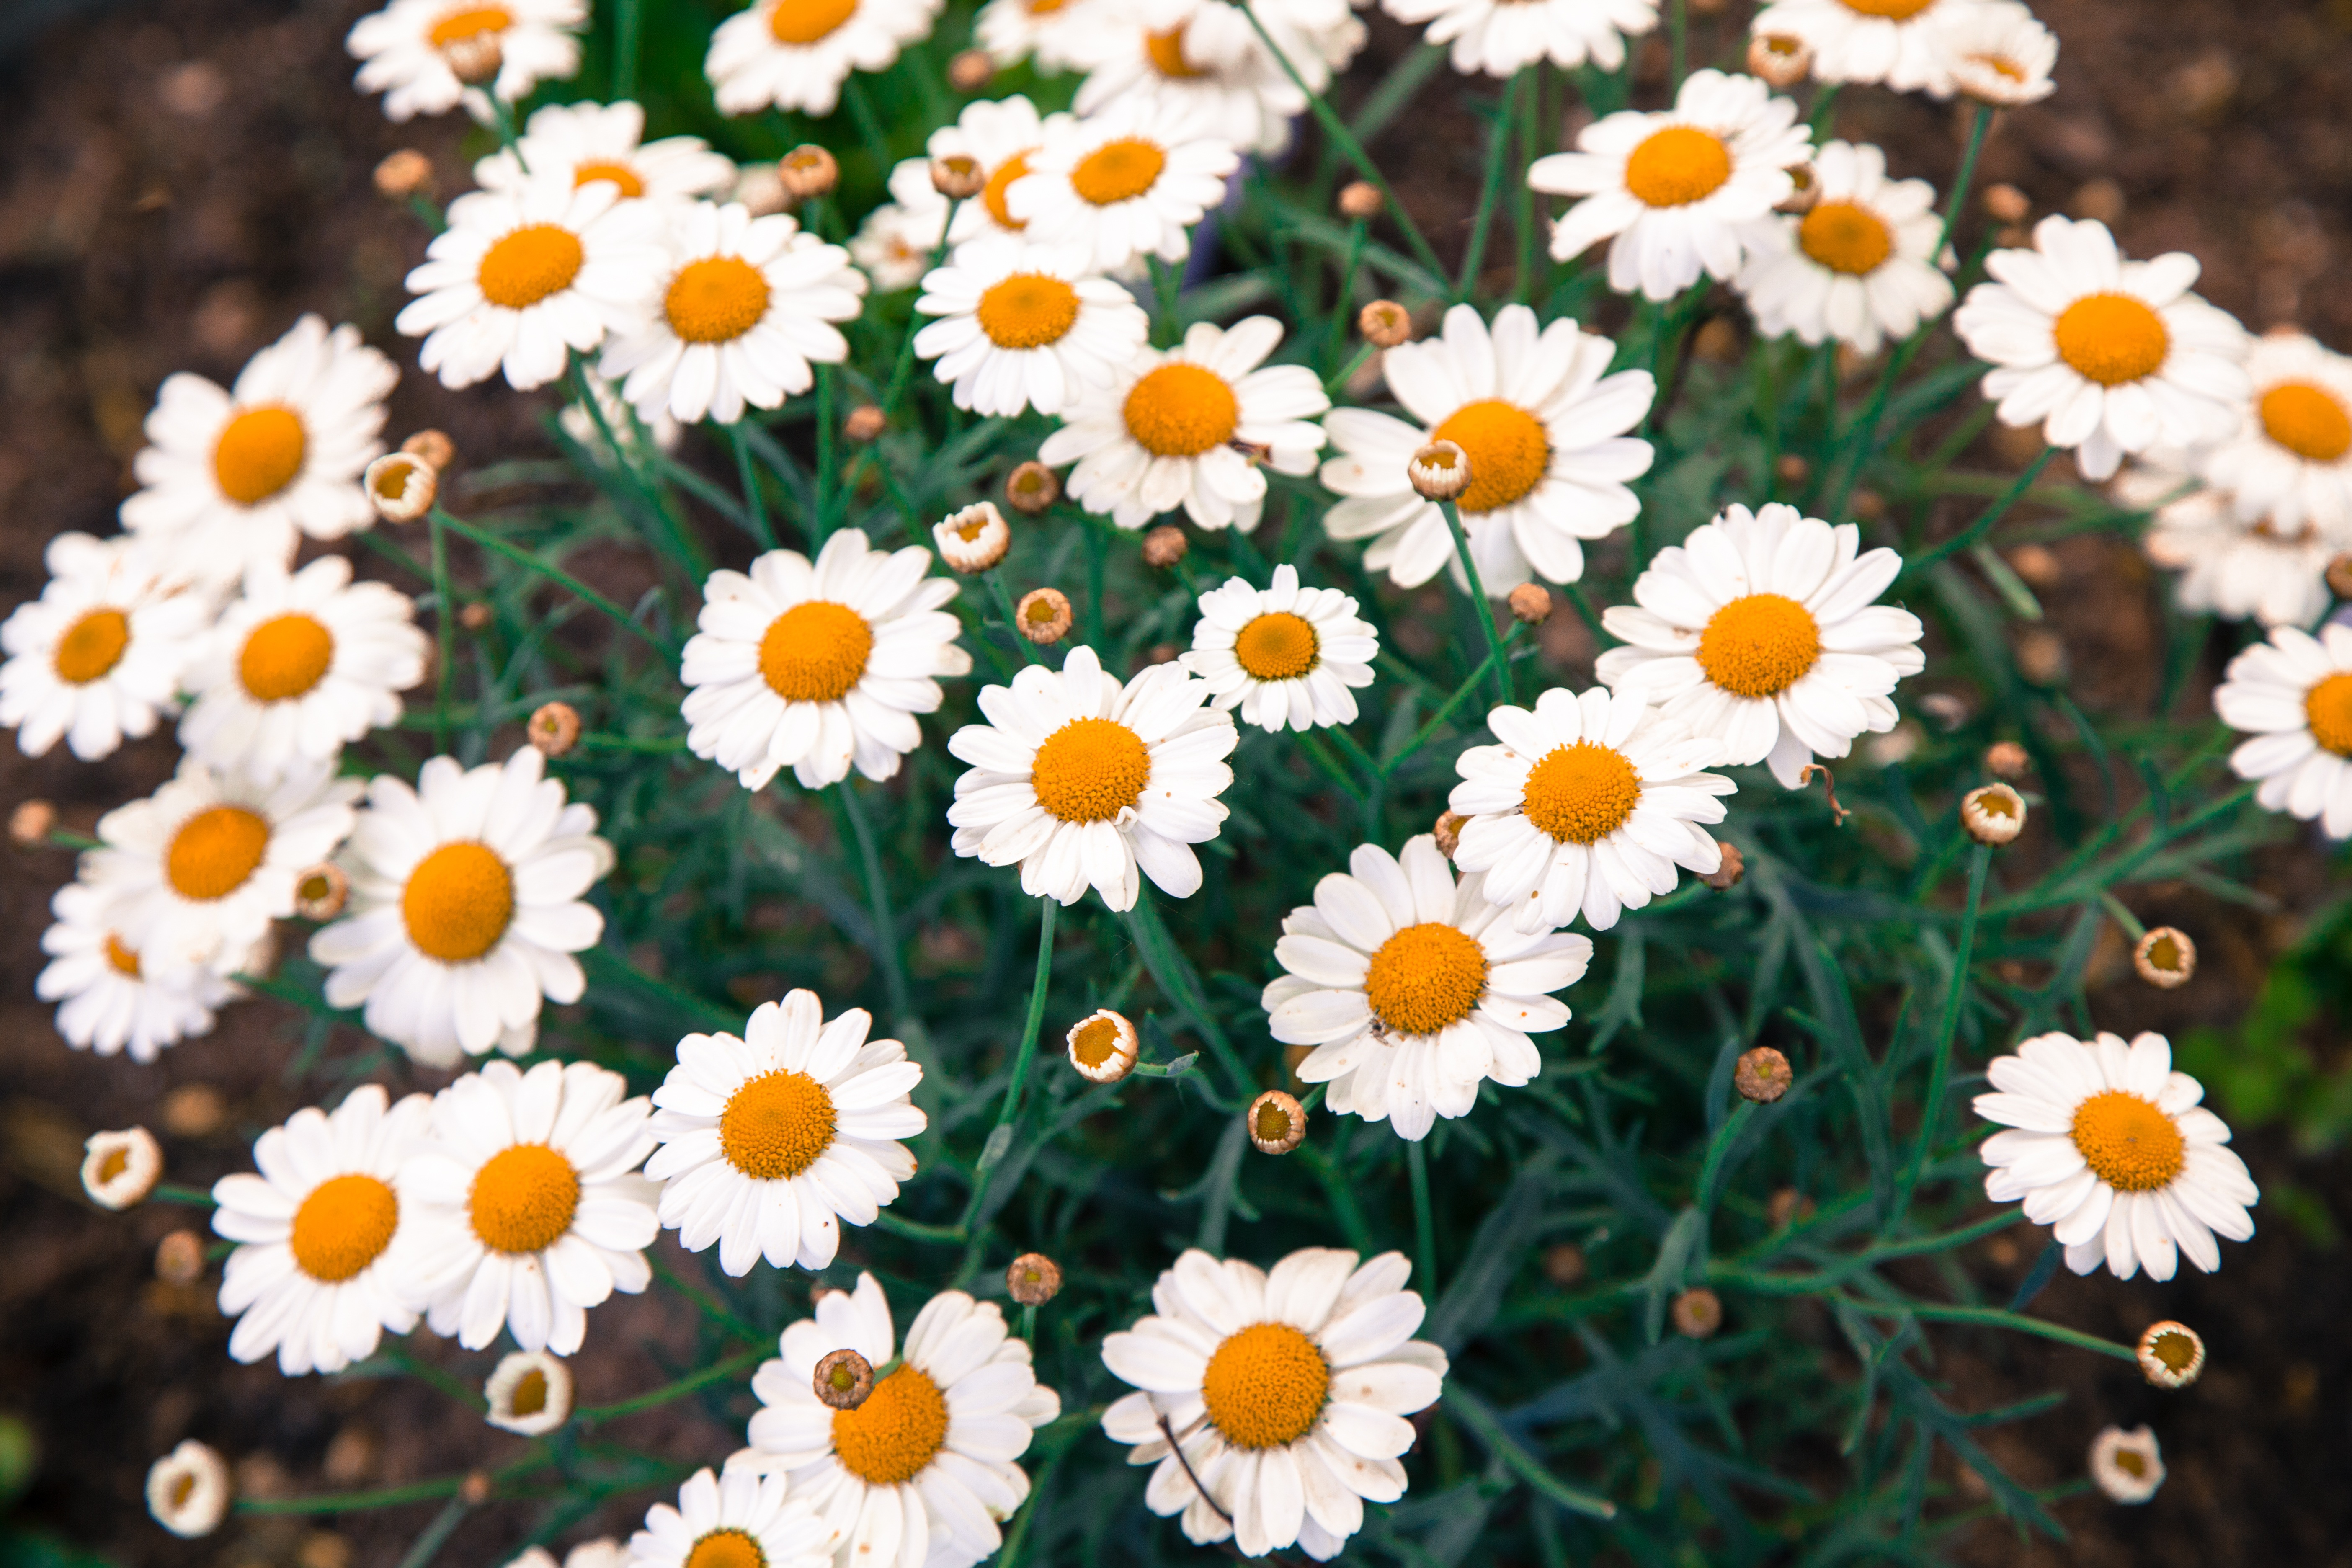
nature, blossom, plant, white, meadow, flower, bloom, summer, floral, daisy, pattern, spring, green, herb, color, fresh, botany, yellow, garden, flora, petals, bright, daisies, summertime, springtime, gerber, floristry, flowering plant, daisy family, flower isolated, flower bouquet, oxeye daisy, annual plant, land plant, chamaemelum nobile, marguerite daisy, chrysanths